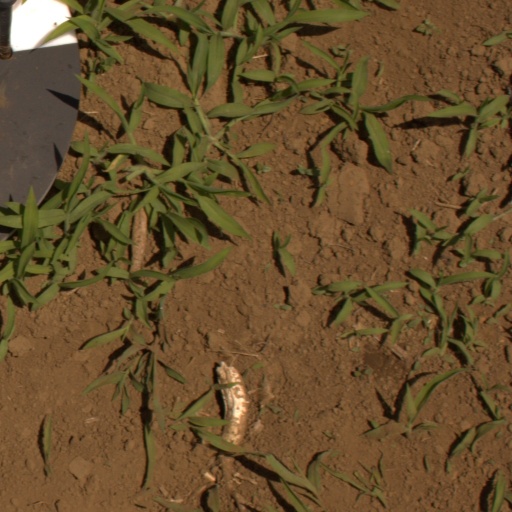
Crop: Jerusalem artichoke